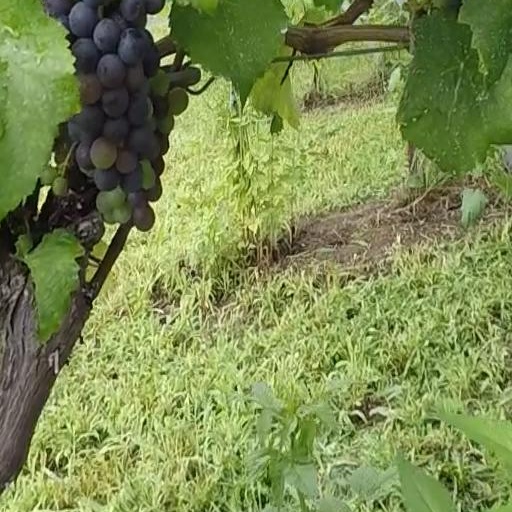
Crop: grape